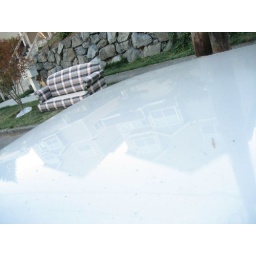
over the roof sofa shot.